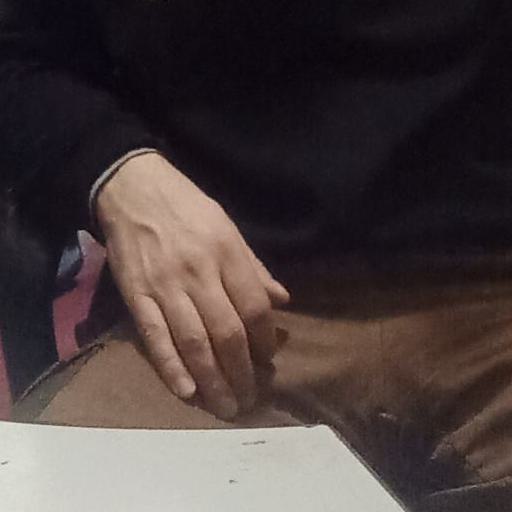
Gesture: no_gesture